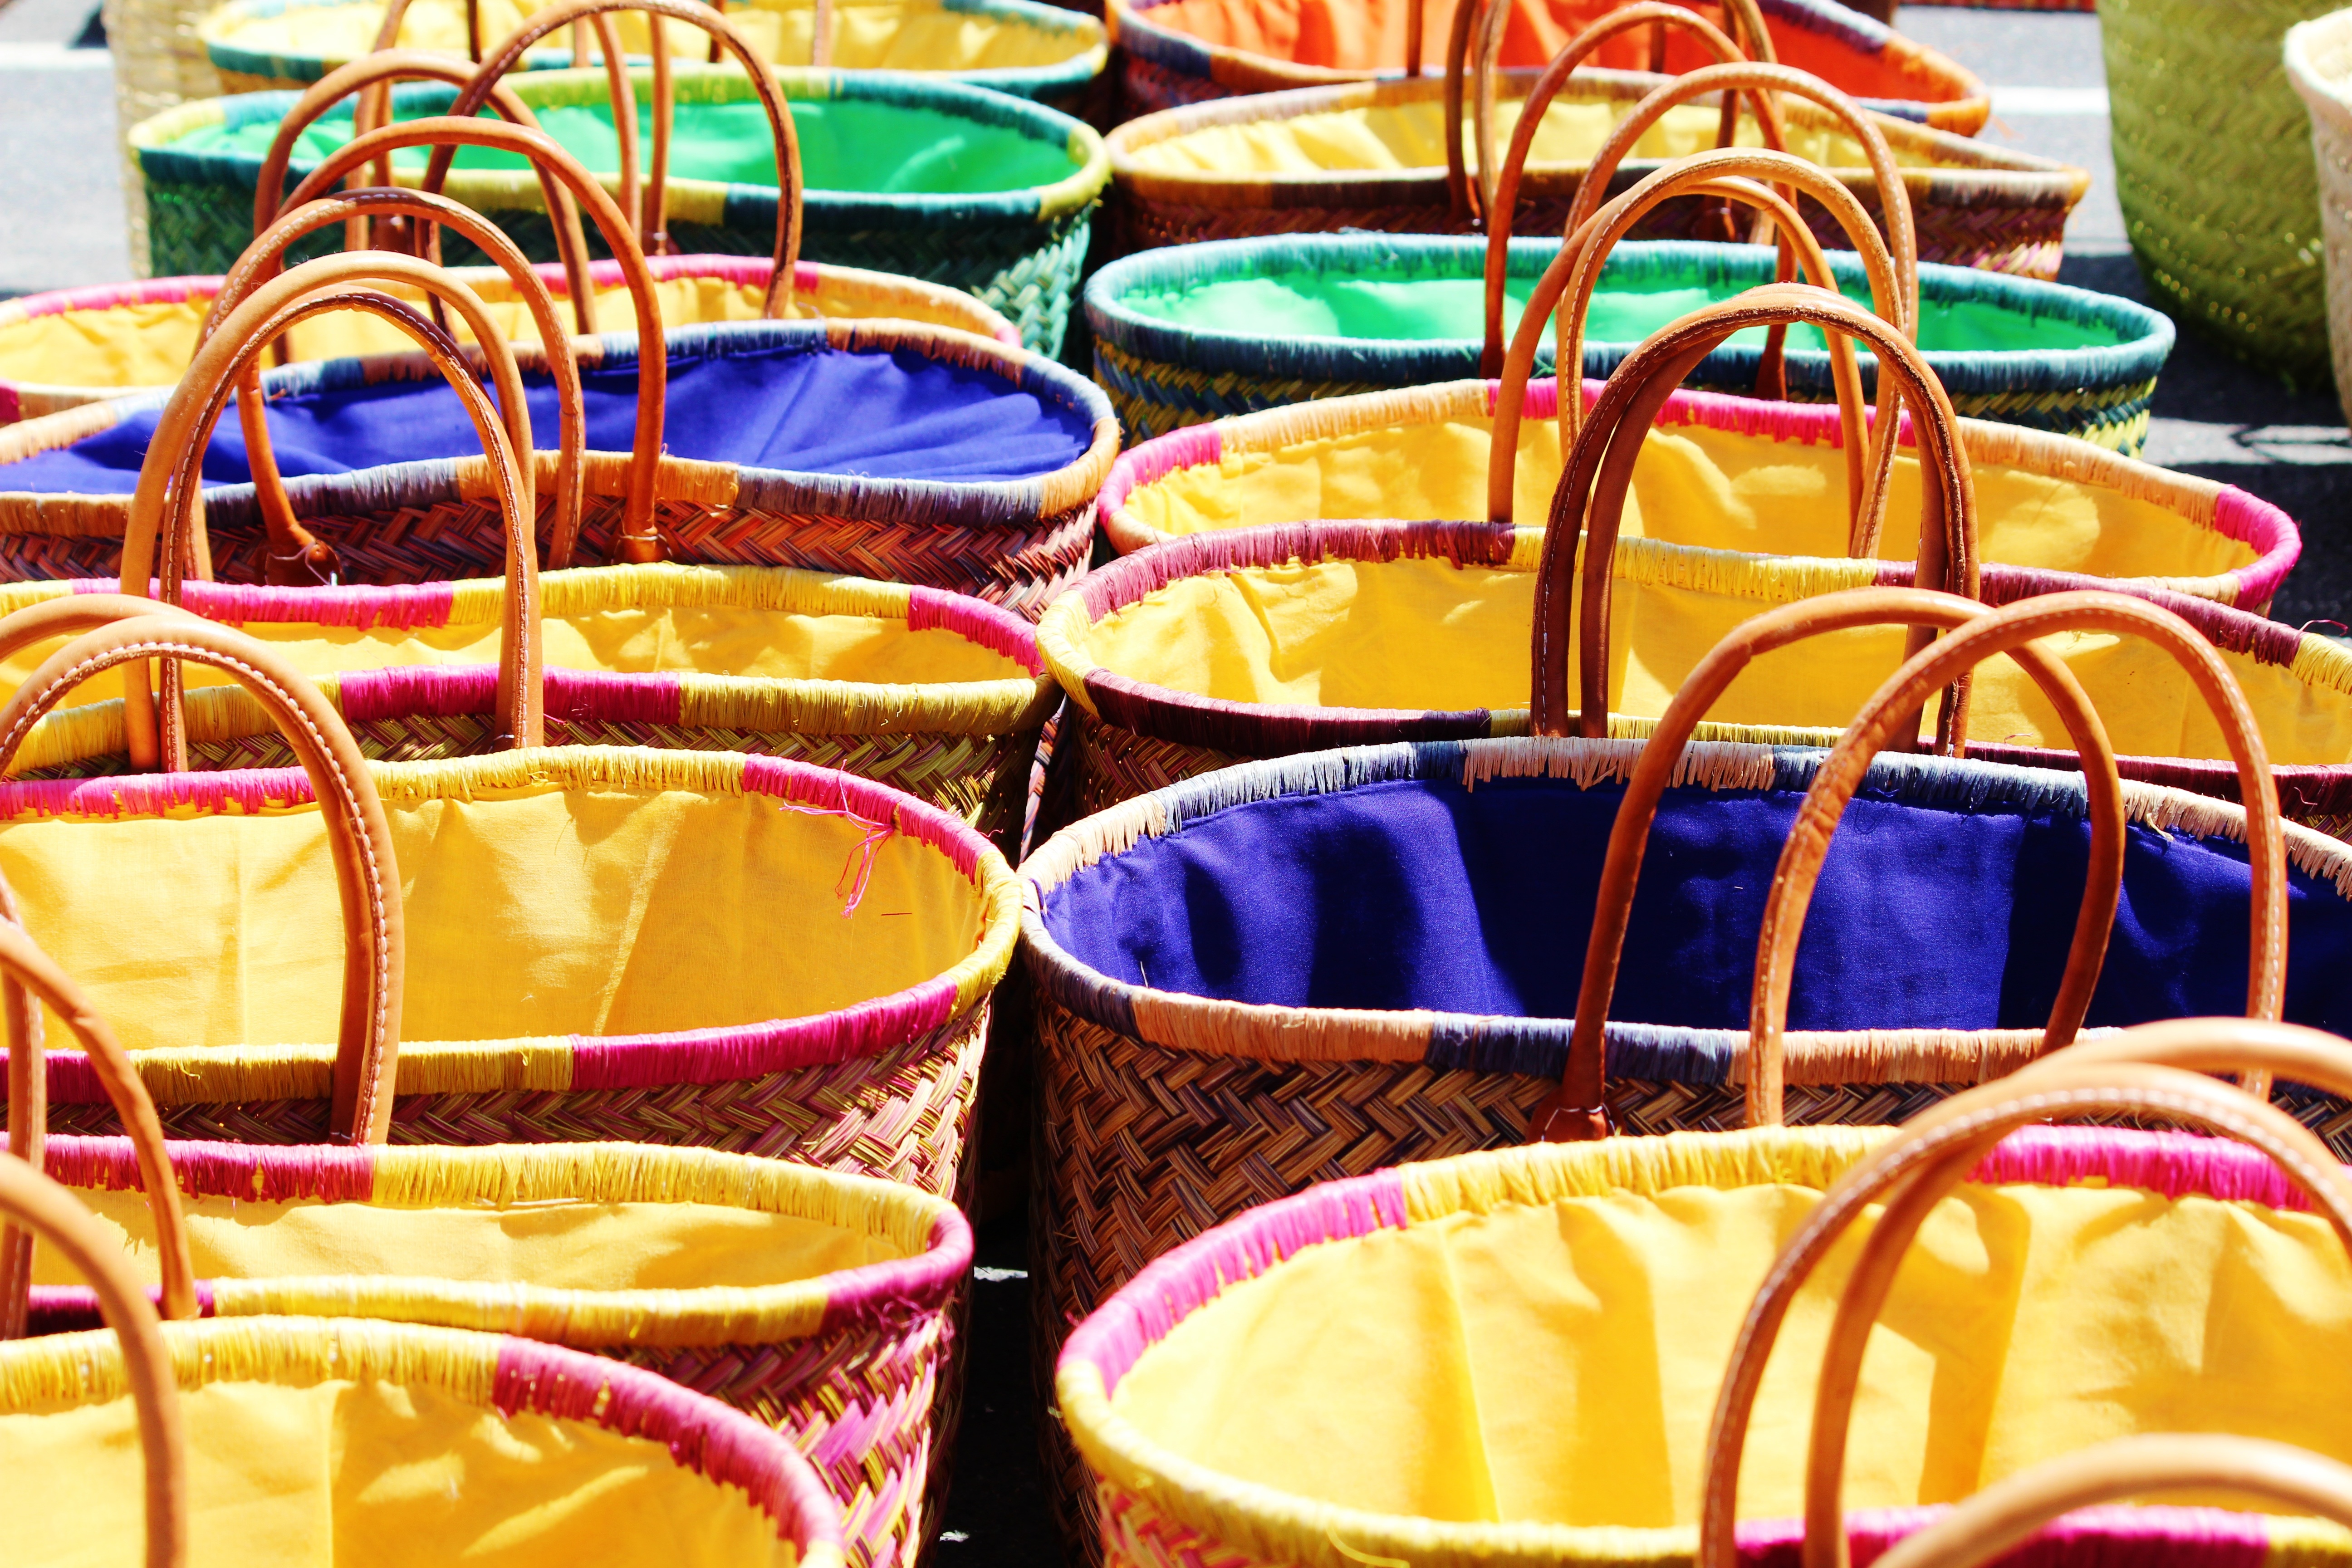
food, amusement park, color, colorful, dessert, wicker, art, festival, decorative, baskets, wattle, fair, woven, hand labor, amusement ride, basket weave